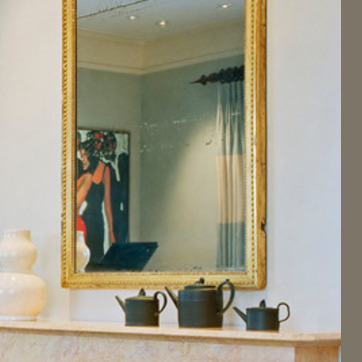
Material: mirror